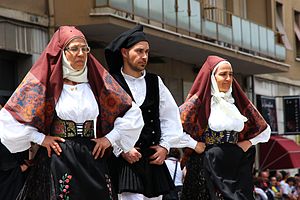
Nuragus
Nuragus er en by og en kommune i provinsen Sud Sardegna i regionen Sardinien i Italien. Byen ligger i 359 meters højde og har 913 indbyggere. Kommunen har et areal på 19,90 km² og grænser til kommunerne Isili, Nurallao, Gesturi, Genoni og Laconi.